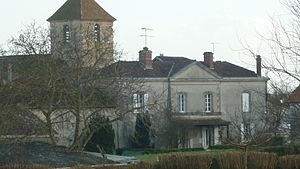
Image de la Maison de la Radio et de la Télévision, siège social de TSF Network en Aquitaine Català: Imatge de la Casa de la Ràdio i la Televisió, seu oficial de TSF Network, a la regió francesa d'Aquitània
TSF Network est la marque du Réseau Eurorégional de Radio et de Télévision Sans Frontières. C'est une entité créée le 23 mai 2008 par des chaînes de télévision et des associations culturelles de l'axe Atlantique--Méditerranée. Le siège social de TSF Network se trouve en Aquitaine. Son objectif est de promouvoir la communication audiovisuelle transfrontalière, de développer un système efficace d'échange de contenus entre les stations de radio, les chaînes de télévision et les associations culturelles qui l'intègrent et de gérer une chaîne de radio et télévision accessible depuis tous les territoires de l'Axe Atlantique-Méditerranée. La présidente en cours du Réseau est Mme. Lídia Nadal. Le secrétaire général est depuis la fondation de l'entité M. Josep Adolf Estrader.
La Maison de la radio et de la télévision est un musée, espace culturel et pédagogique consacré à l'histoire et à l'évolution de la radiophonie, de la télévision et des médias audiovisuels. Cette belle maison de caractère construite à la fin du XIXᵉ siècle et située dans le village de Samazan accueil aussi le siège du Réseau Eurorégional de Radio et de Télévision Sans Frontières, le seul club transfrontalier franco-espagnol de médias audiovisuels.